Monastery of Varlaam

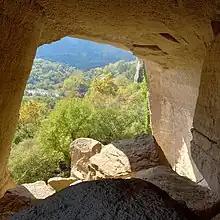
Dragon's Cave (Drakospilia) under Varlaam Rock

The Monastery of St. Varlaam is an Eastern Orthodox monastery that is part of the Meteora monastery complex in Thessaly, central Greece. It is situated at the top of a rocky precipice that is 373 metres above the valley floor. It was founded in 1517.